Basic airway management

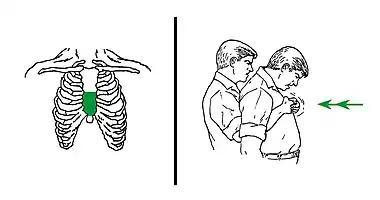
Demonstration of chest thrusts.

If the patient can not receive pressure on the abdomen, the abdominal thrusts are replaced by chest thrusts. This is the case of pregnant women, obese people, and others. Chest thrusts are applied in the same manner as abdominal thrusts, but pressing inwards on the lower half of the sternum (the chest bone). As a reference, the zone of pressure of the chest thrusts in women would be normally higher than the level of the breasts. The pressure is not focused against the endpoint of the chest bone (which is named the xiphoid process), to avoid breaking it.